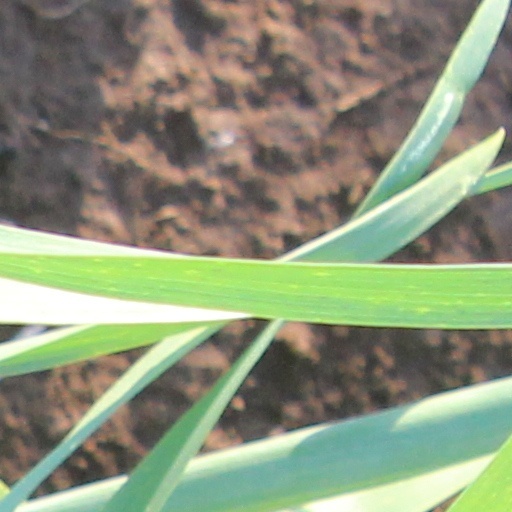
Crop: wheat